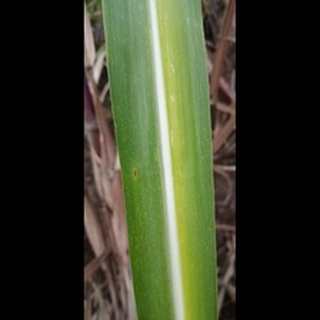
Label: sugarcane_yellow_leaf_disease